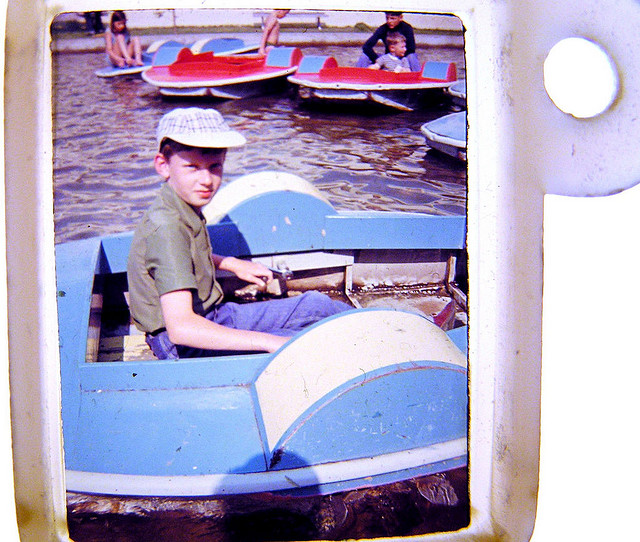
A vintage photo of a child in a a paddle boat.

A boy on a small boat in the water with other boats.

A boy sitting on a blue boat next to other small boats.

A child with a hat is sitting in a paddle boat.

A young boy riding a pedal boat at an amusement park.